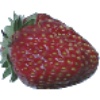
Label: Strawberry Wedge 1